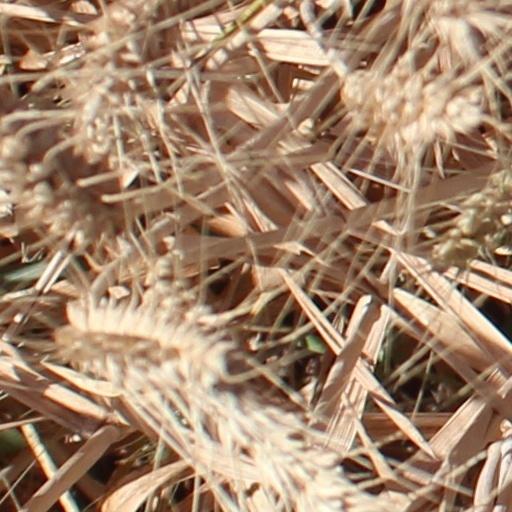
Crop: wheat